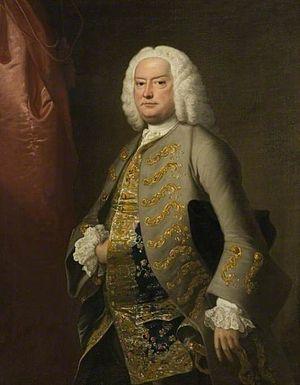
Sir Edmund Isham, 6ᵉ baronnet de Lamport, Northamptonshire a été membre du Parlement pendant plusieurs mandats successifs sous les règnes de George II et George III d'Angleterre.